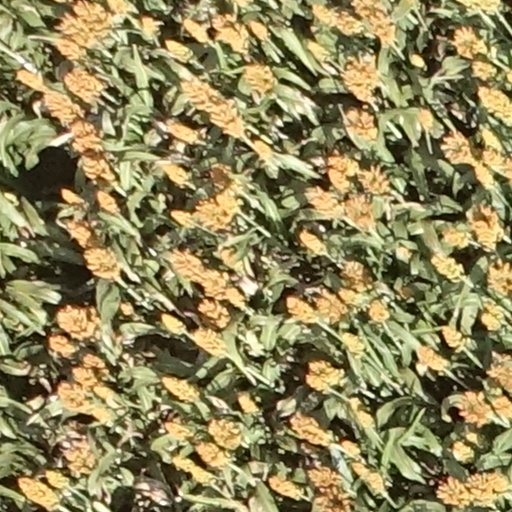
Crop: sorghum